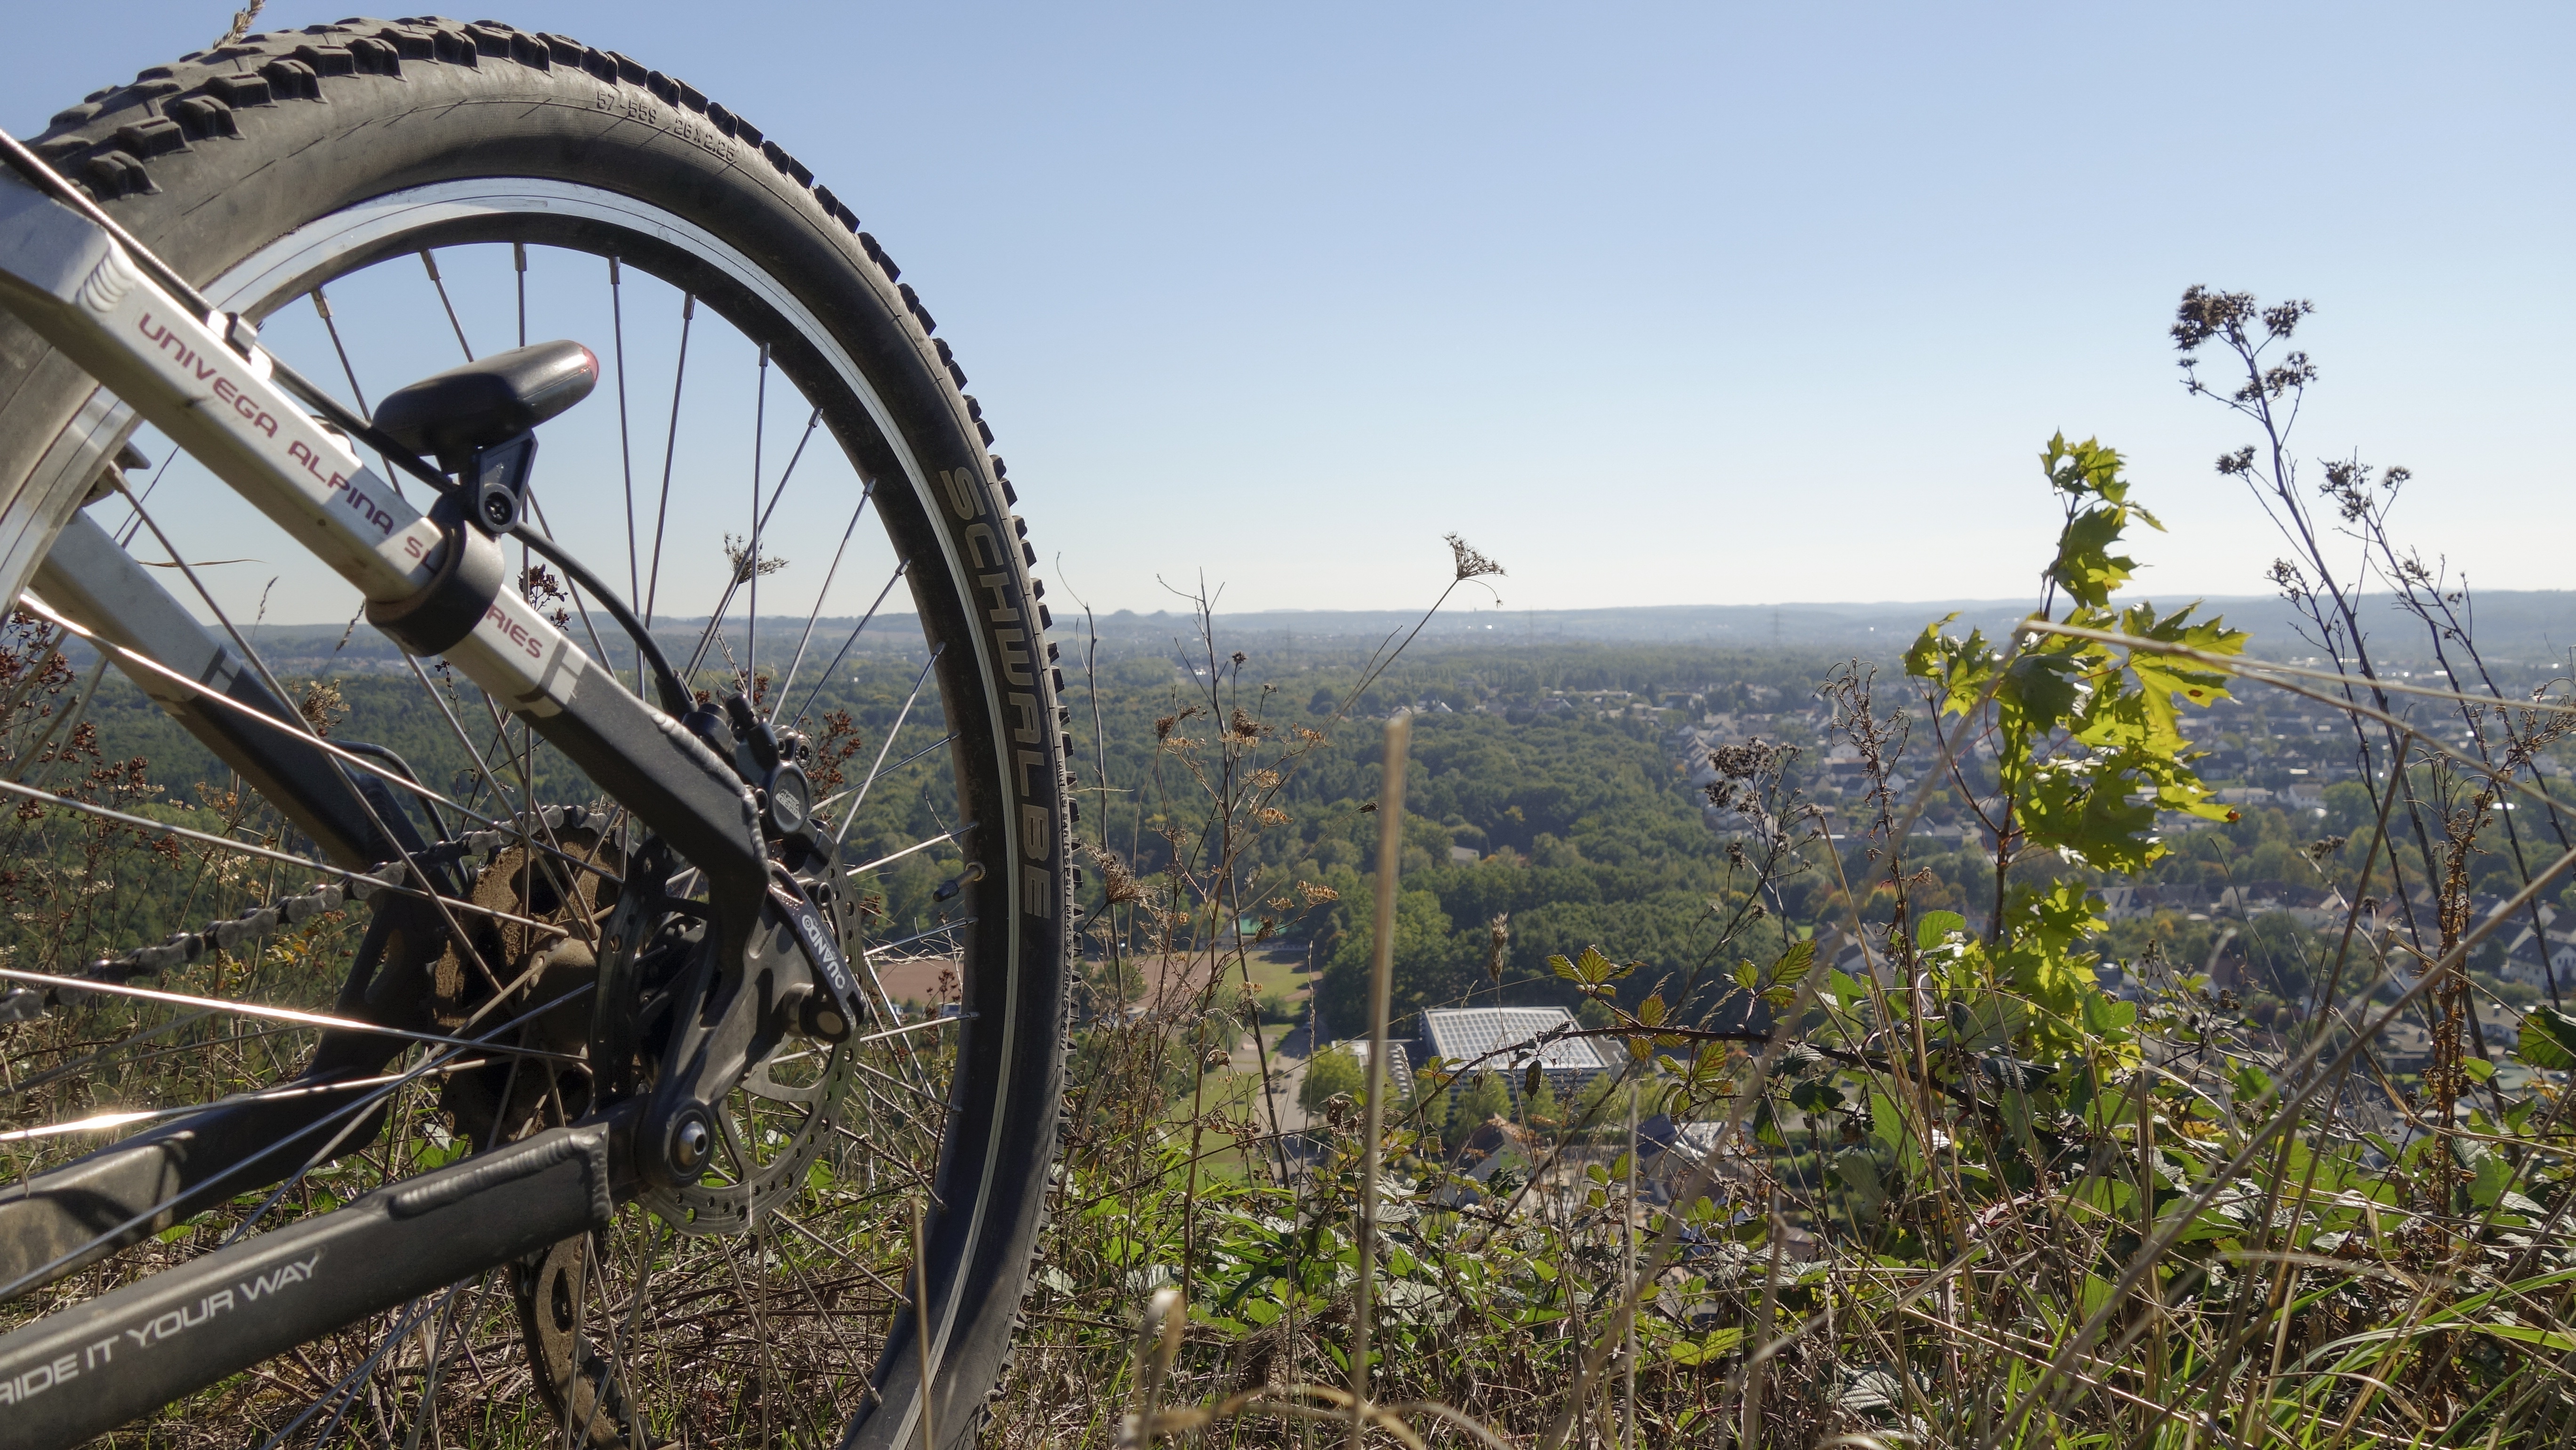
outdoor, trail, wheel, bicycle, bike, vehicle, cycle, sports equipment, mountain bike, cycling, spokes, rim, freeride, mountain biking, mature, bicycle tires, cycle sport, cyclo cross bicycle, cyclo cross, bicycle racing, downhill mountain biking